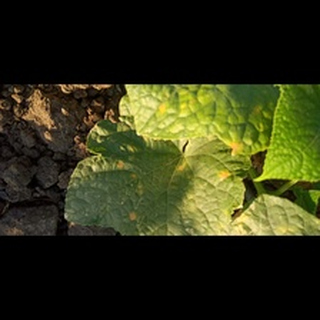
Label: diseased_cucumber